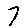
Label: 7